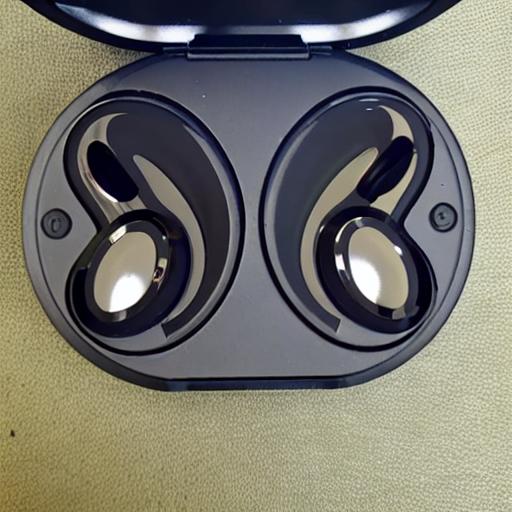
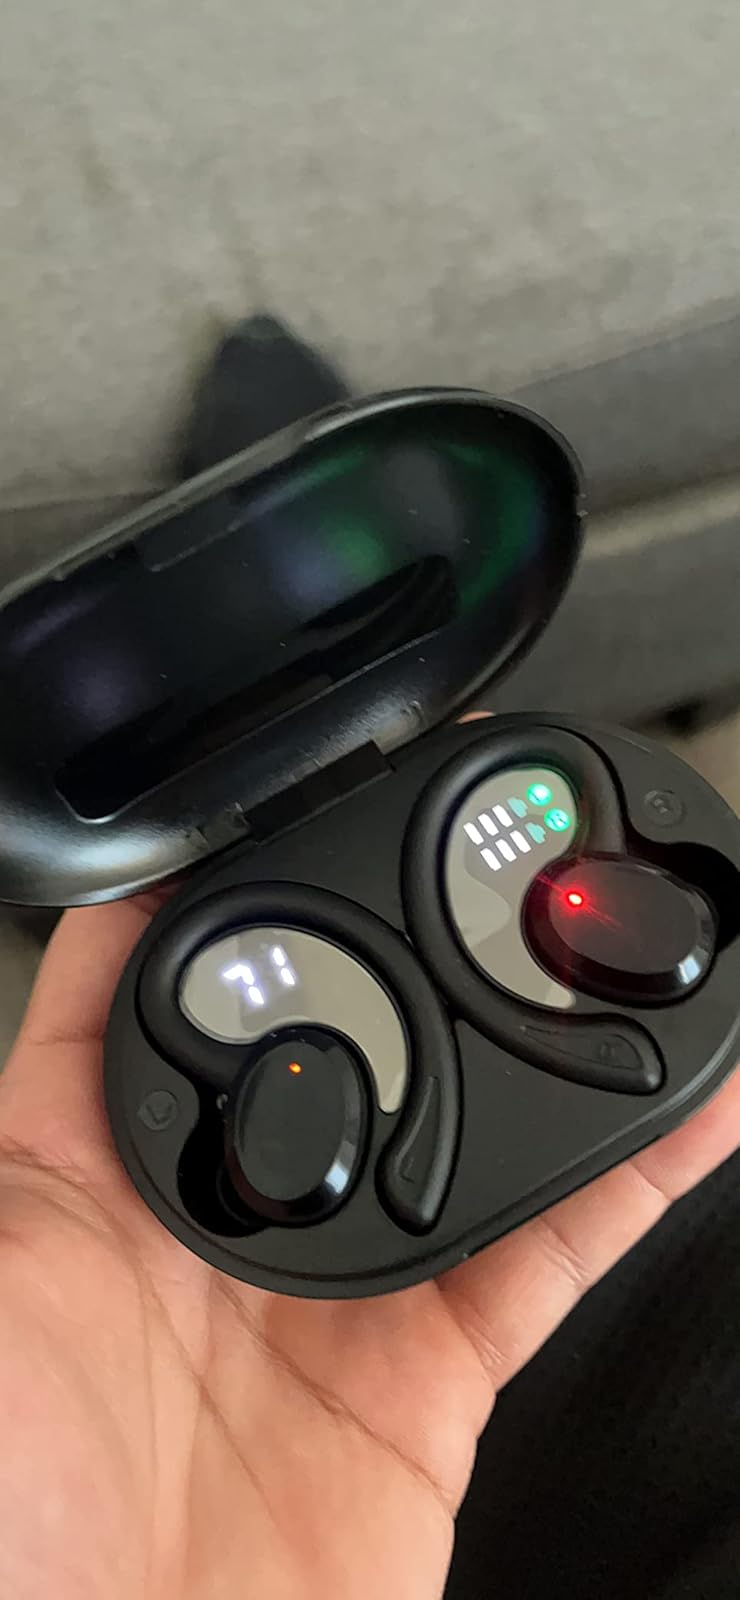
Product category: earbuds
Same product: no